Dharwar Craton

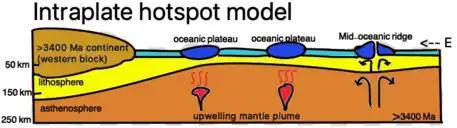
The annotated diagram of the intraplate hotspot model before 3400 Ma, forming the oceanic plateaus. Modified from Jayananda et al., (2018).

Before 3400 Ma, the magma upwelling from the mantle led to the intraplate hotspot setting. The upwelling magma formed the oceanic plateaus with komatiites and komatiitic basalts in the oceanic crust.